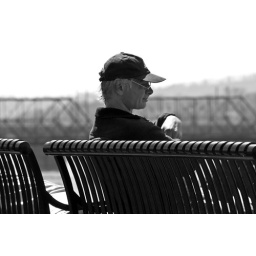
Just a guy sitting alone on the water front in Harrisburg